Question: Please indicate a possible affordance area of the frisbee that can be used for holding
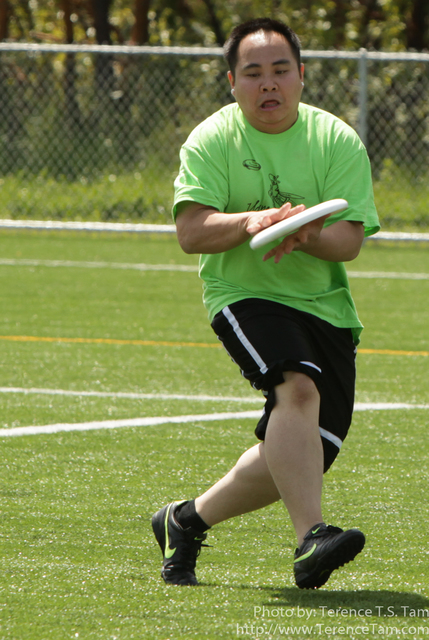
Answer: [247.173, 197.837, 353.84, 249.791]